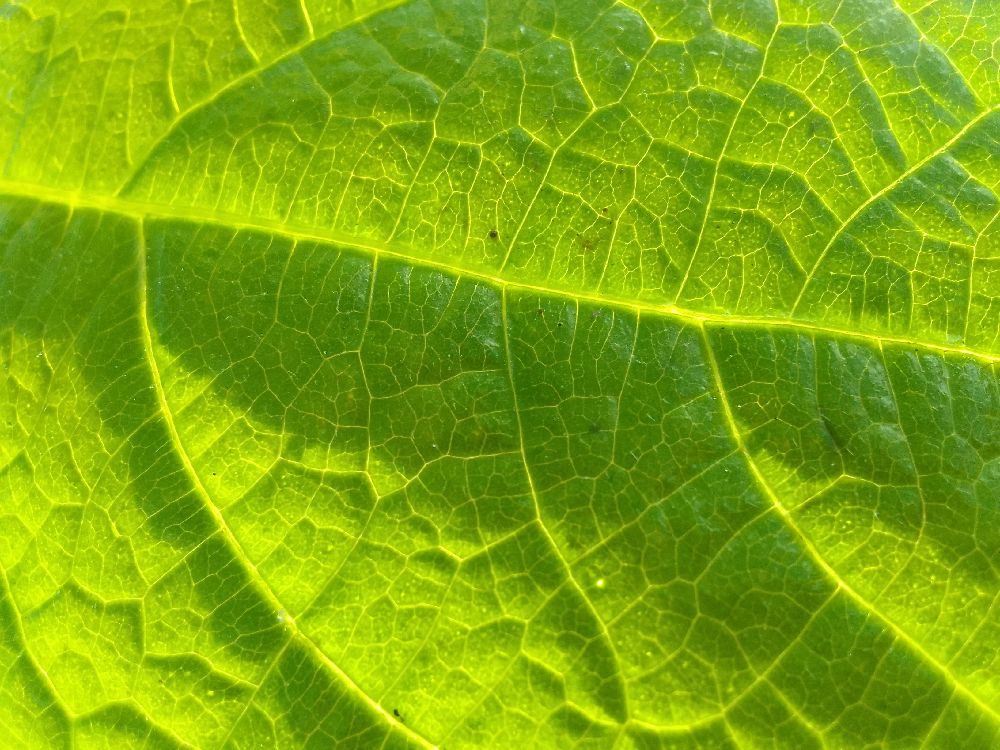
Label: healthy